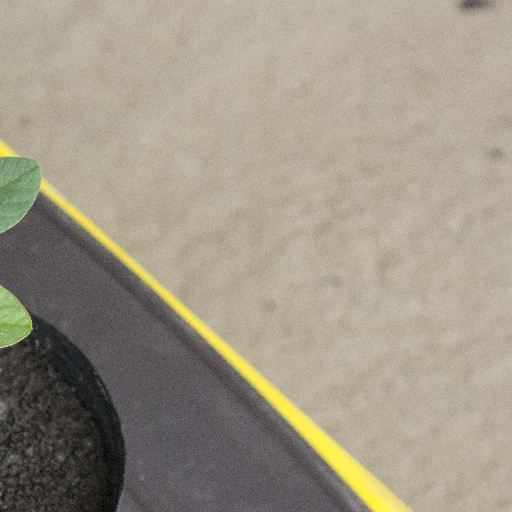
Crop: soybean